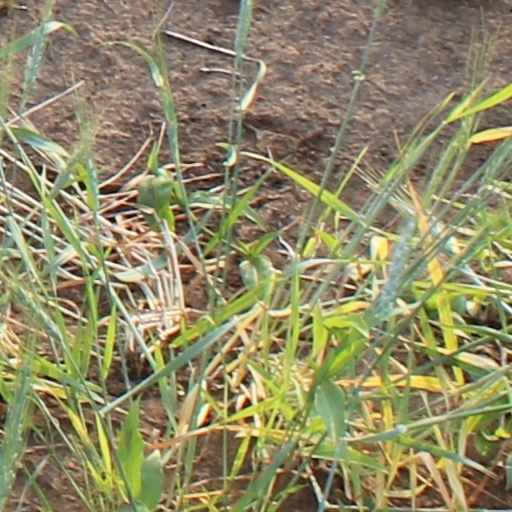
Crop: wheat